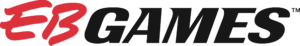
EB Games Australia est un détaillant australien de jeux vidéo et de logiciels de divertissement. EB Games vend principalement des jeux vidéo, des consoles et des accessoires pour les systèmes Nintendo, PC, PlayStation et Xbox. La société exploite plus de 450 magasins EB Games ainsi que plus de 80 magasins Zing Pop Culture en Australie. L'entreprise exploite 40 autres magasins EB Games en Nouvelle-Zélande. EB Games Australia a son siège social à Eagle Farm, Queensland et est une filiale de GameStop.